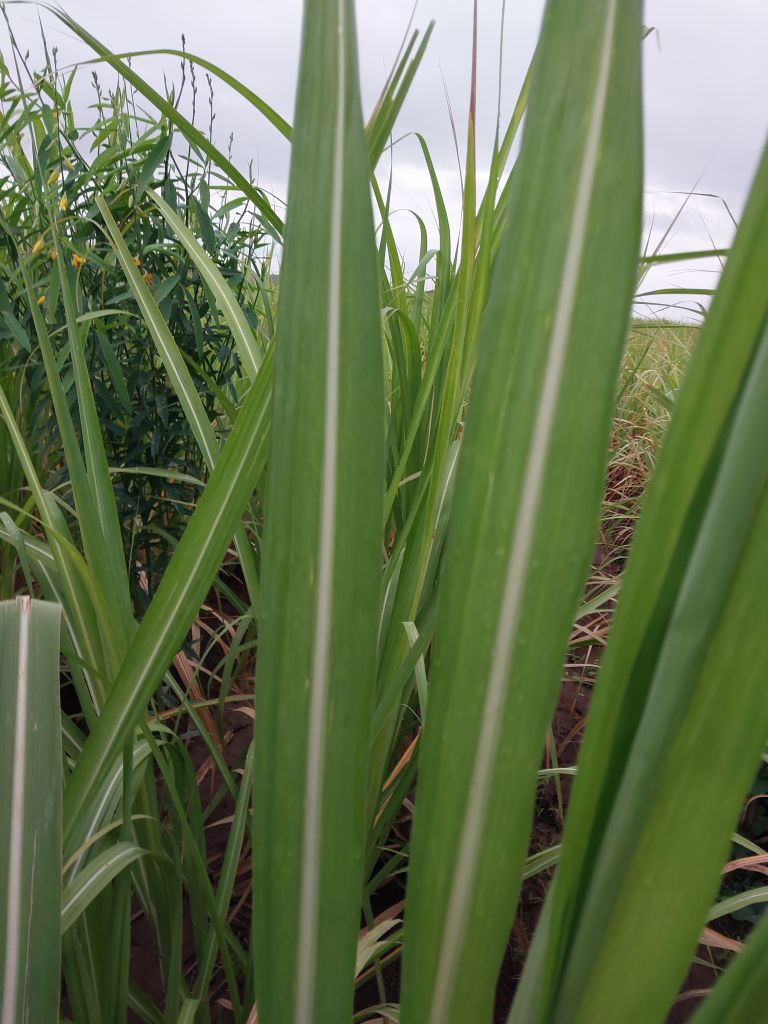
Label: Healthy